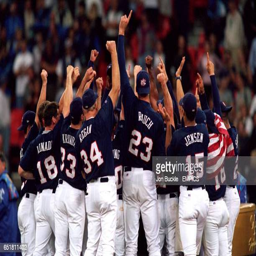
the team celebrates victory over country in the final